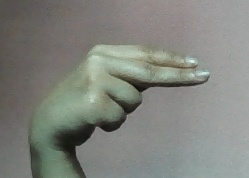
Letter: ain